Rito Selvaggi

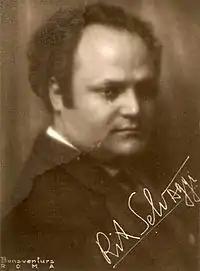
Rito Selvaggi

Rito Selvaggi (22 May 189819 May 1972) was an Italian composer, pianist, conductor, poet, and educator. He composed numerous works, including operas, oratorios and sacred music as well symphonic and chamber music. He also served as the director of the music conservatories in Palermo, Parma, and Pesaro.